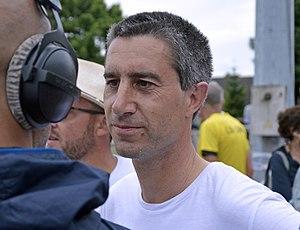
François Ruffin répondant à un journaliste à Longueau (80)
L'Histoire d'Amiens commence au Paléolithique selon les vestiges archéologiques mis au jour depuis le XIXᵉ siècle qui démontrent que, le site de double confluence où s'est construit Amiens était occupé par l'homme, il y a 500 000 ans. Mais c'est Jules César qui nomma pour la première fois le lieu dans La Guerre des Gaules. Au Iᵉʳ siècle, les Romains fondèrent la ville de Samarobriva qui devint Amiens au IVᵉ siècle. La ville se développa au Moyen Âge et à l'époque moderne grâce à son activité textile. L'arrivée du chemin de fer au XIXᵉ siècle raffermit sa position de ville du textile. La Seconde Guerre mondiale devait la mutiler sévèrement. La reconstruction des années 1950 permit un accroissement et une diversification de ses activités.
Le groupe La France insoumise est un groupe parlementaire français de gauche radicale à l'Assemblée nationale. Présidé par Jean-Luc Mélenchon, il est composé de dix-sept députés élus sous la bannière de La France insoumise lors des élections législatives de 2017. Certains d'entre eux sont également membres d'autres partis politiques, tels que le Parti de gauche, Ensemble !, la Gauche républicaine et socialiste ou encore Rézistan's Égalité 974.
Nuit debout est un ensemble de manifestations sur des places publiques, principalement en France, ayant commencé le 31 mars 2016 à la suite d'une manifestation contre la loi Travail.